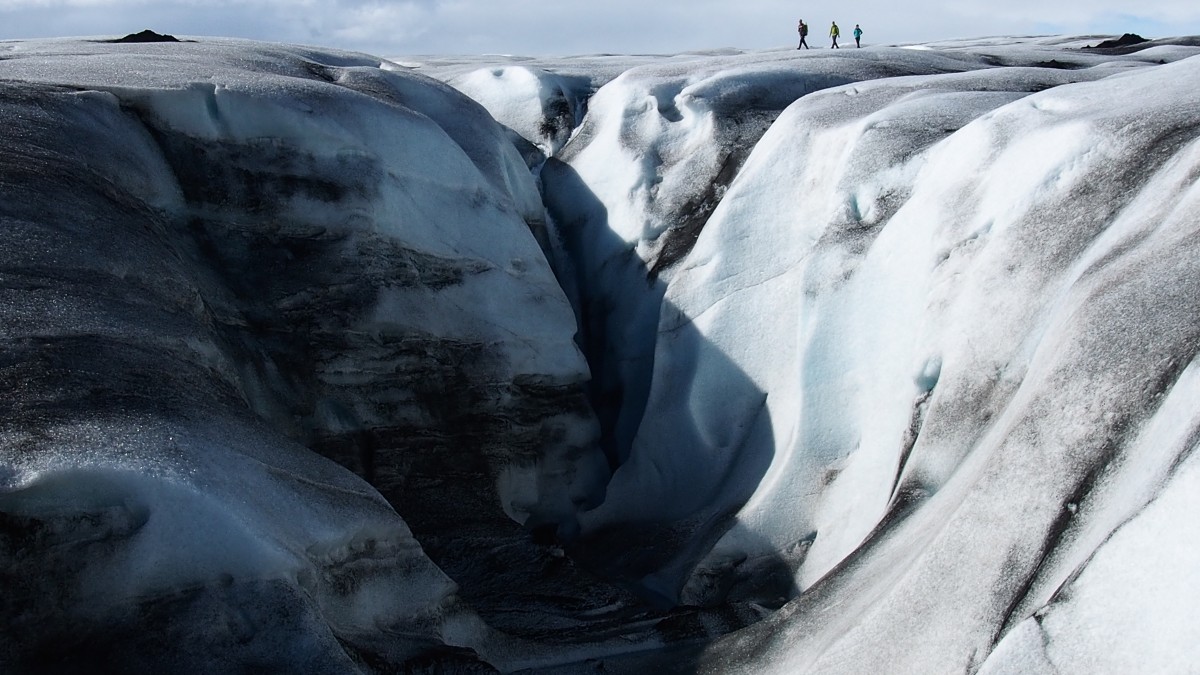
Tags: snow, winter, adventure, trek, glacier, arctic, season, freezing, glacial landform, geological phenomenon, ice cap